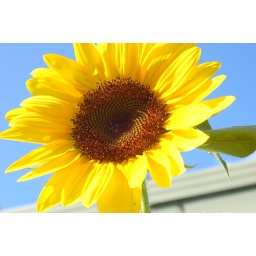
Taken in the back yard at home on a bright blue day.